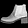
Label: Ankle boot